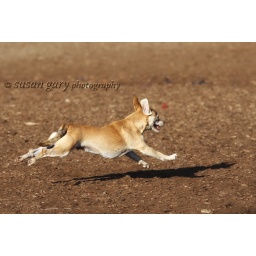
My dog, Maximus, captured mid-air while running at the dog park in Huntington Beach, CA